Oriental Sports Center station

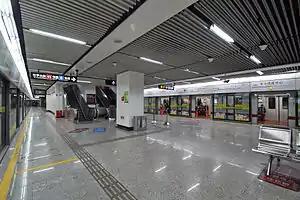
Platform for Line 6 and or -bound Line 11 trains

Oriental Sports Center formerly known as Jiyang Road is an interchange station between Lines 6, 8 and 11 of the Shanghai Metro. It is the first cross-platform interchange in Shanghai as well as the southern terminus of Line 6; it is also the first station in Pudong when heading southeast-bound on Line 11 towards .